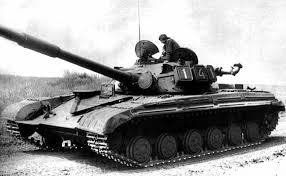
Label: Tank